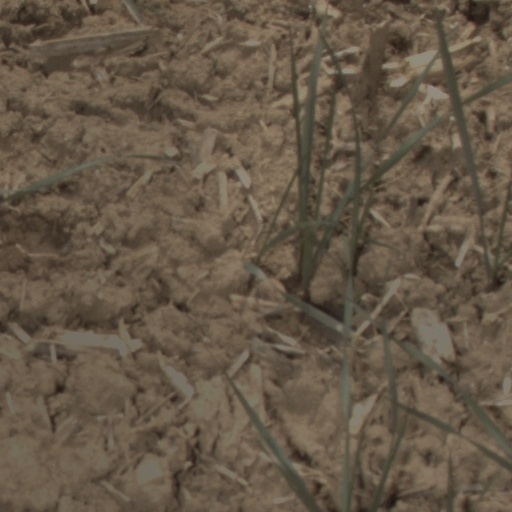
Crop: wheat